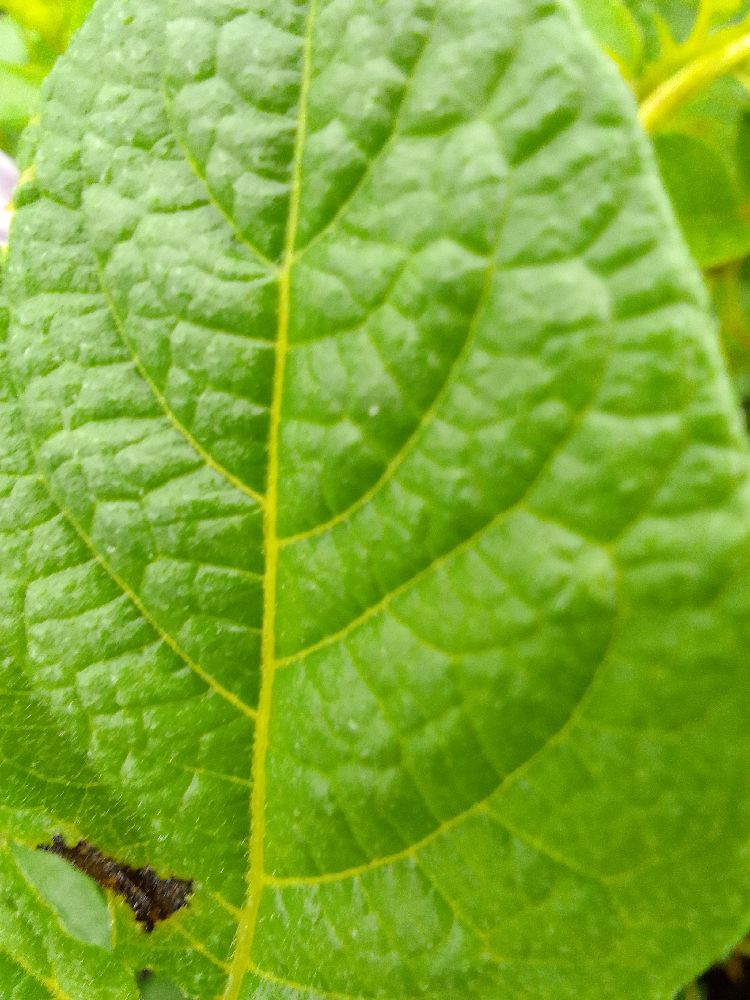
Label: Healthy